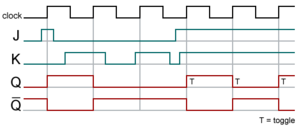
Une bascule est un circuit logique capable, dans certaines circonstances, de maintenir les valeurs de ses sorties malgré les changements de valeurs d'entrées, c'est-à-dire comportant un état « mémoire ». Il s'agit de l'élément qui permet le passage de la logique combinatoire à la logique séquentielle.